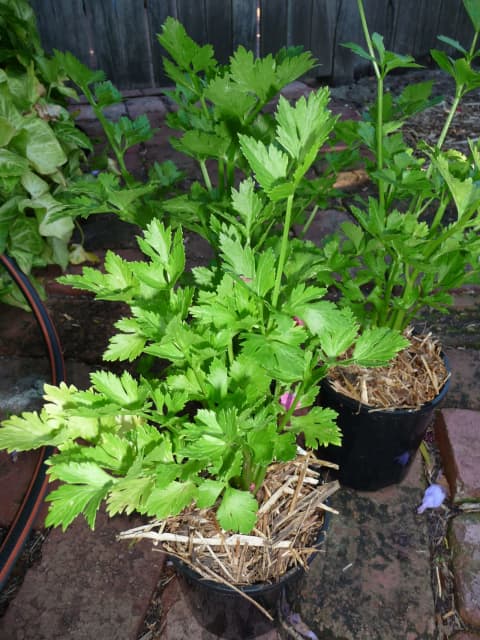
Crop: unknown
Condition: celery